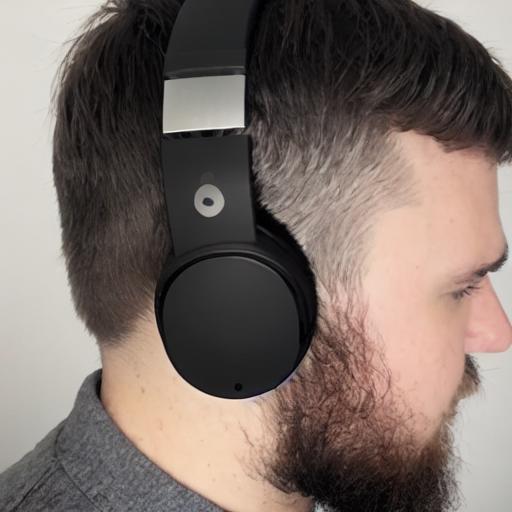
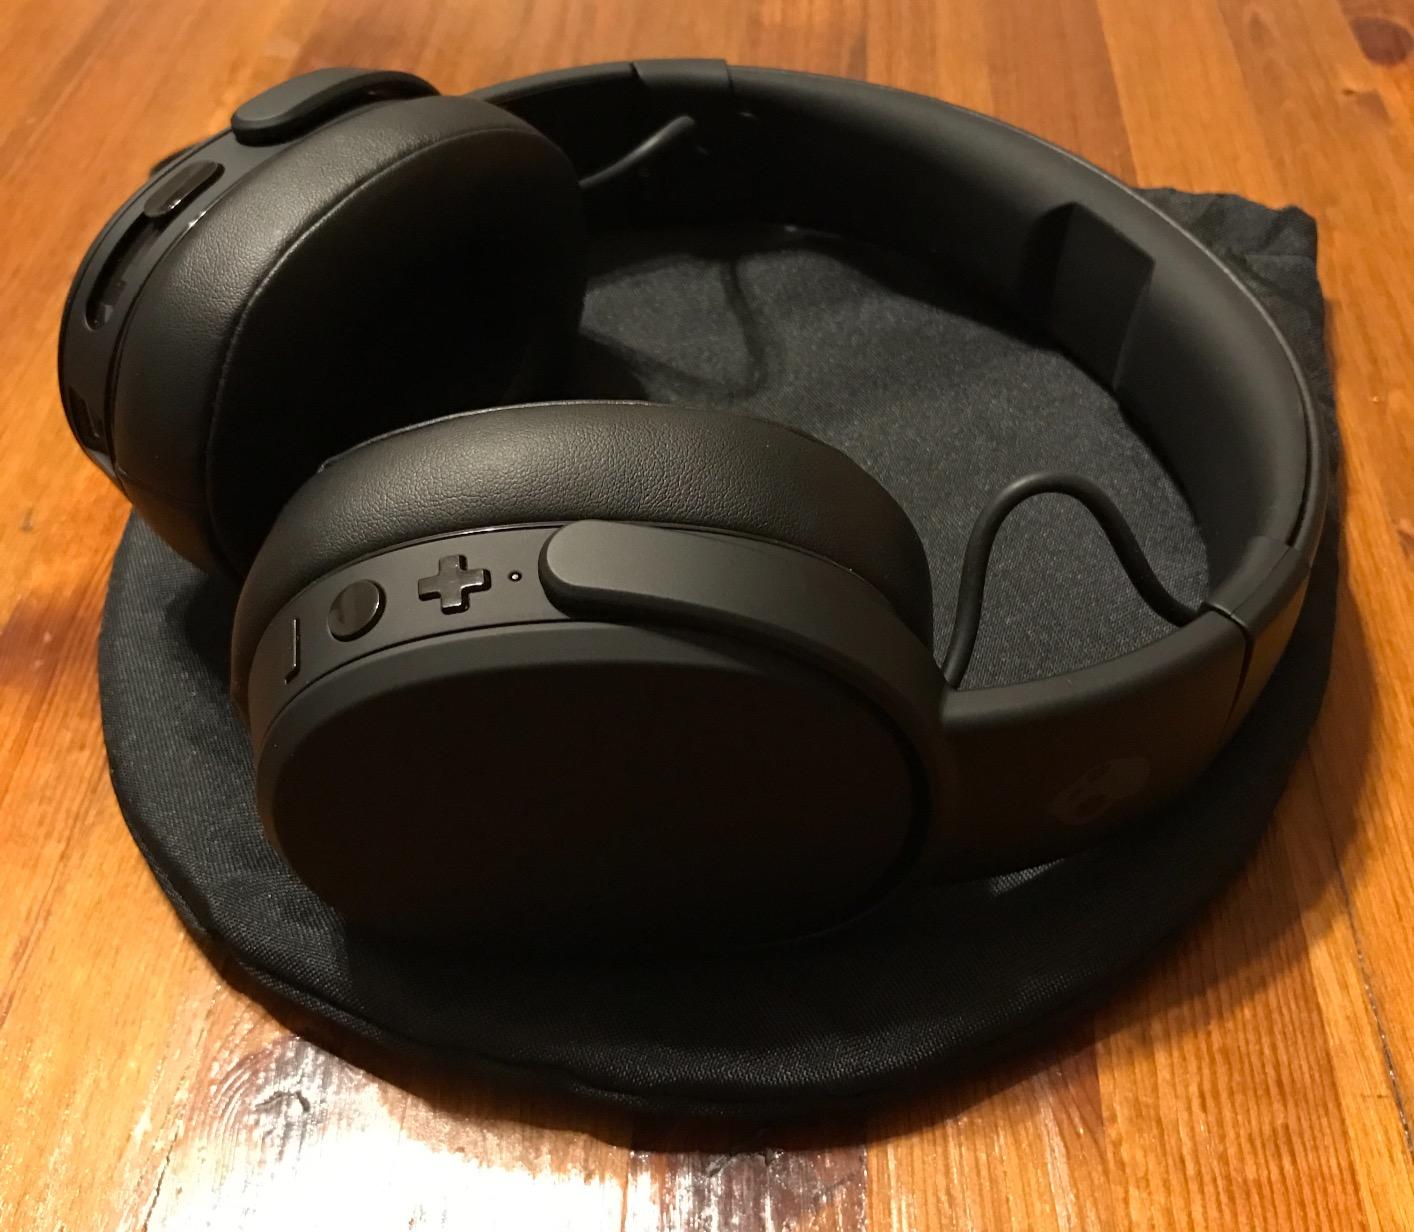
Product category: headphones
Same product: no